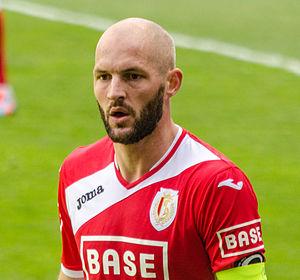
Jelle Van Damme est un footballeur international belge, né le 10 octobre 1983 à Lokeren. Il joue actuellement au Sporting Lokeren au poste de défenseur central.